Radbuza

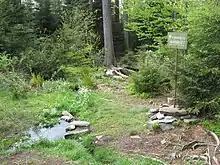
Spring of Radbuza

The Radbuza originates in the territory of Rybník in the Upper Palatine Forest at an elevation of and flows to Plzeň, where it joins the Mže at an elevation of and together they form the Berounka. It is long, making it the 17th longest river in the Czech Republic. Its drainage basin has an area of , of which is in Germany.